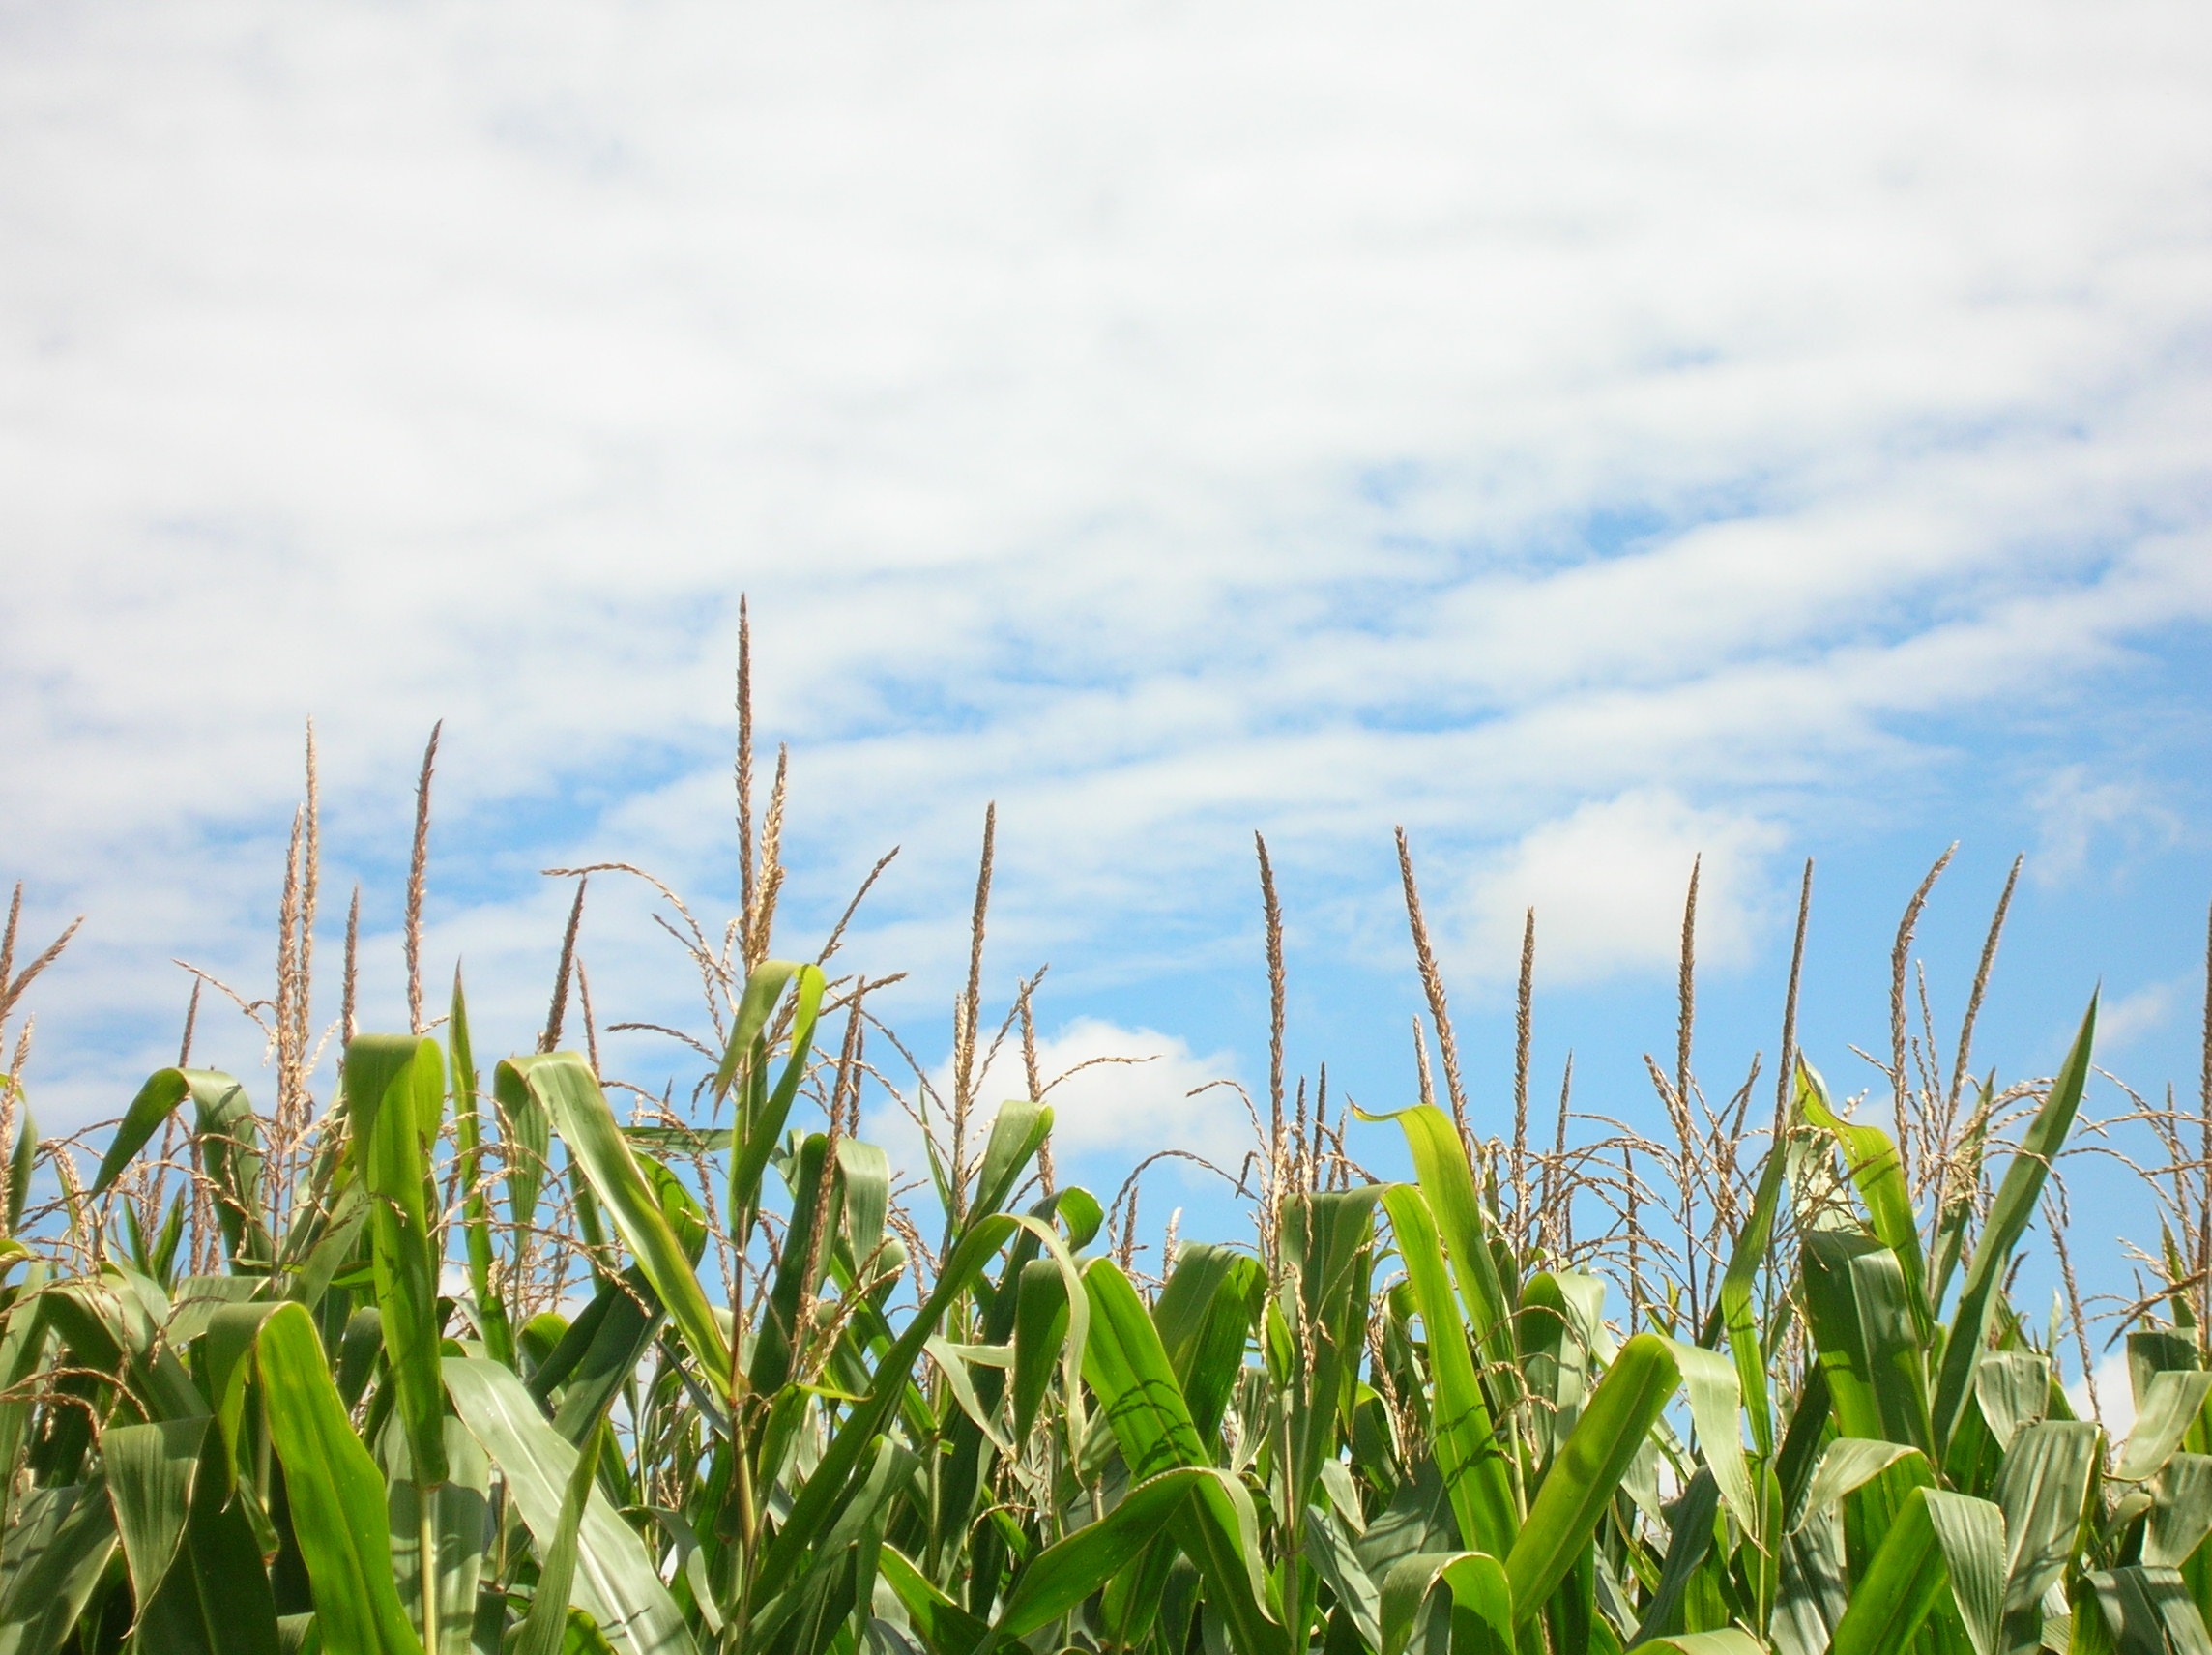
grass, plant, sky, field, meadow, prairie, flower, food, green, crop, corn, agriculture, grassland, plantation, corn field, rural area, commodity, grass family, food grain